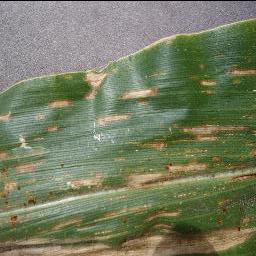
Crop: corn
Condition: (maize)_cercospora_spot_gray_spot